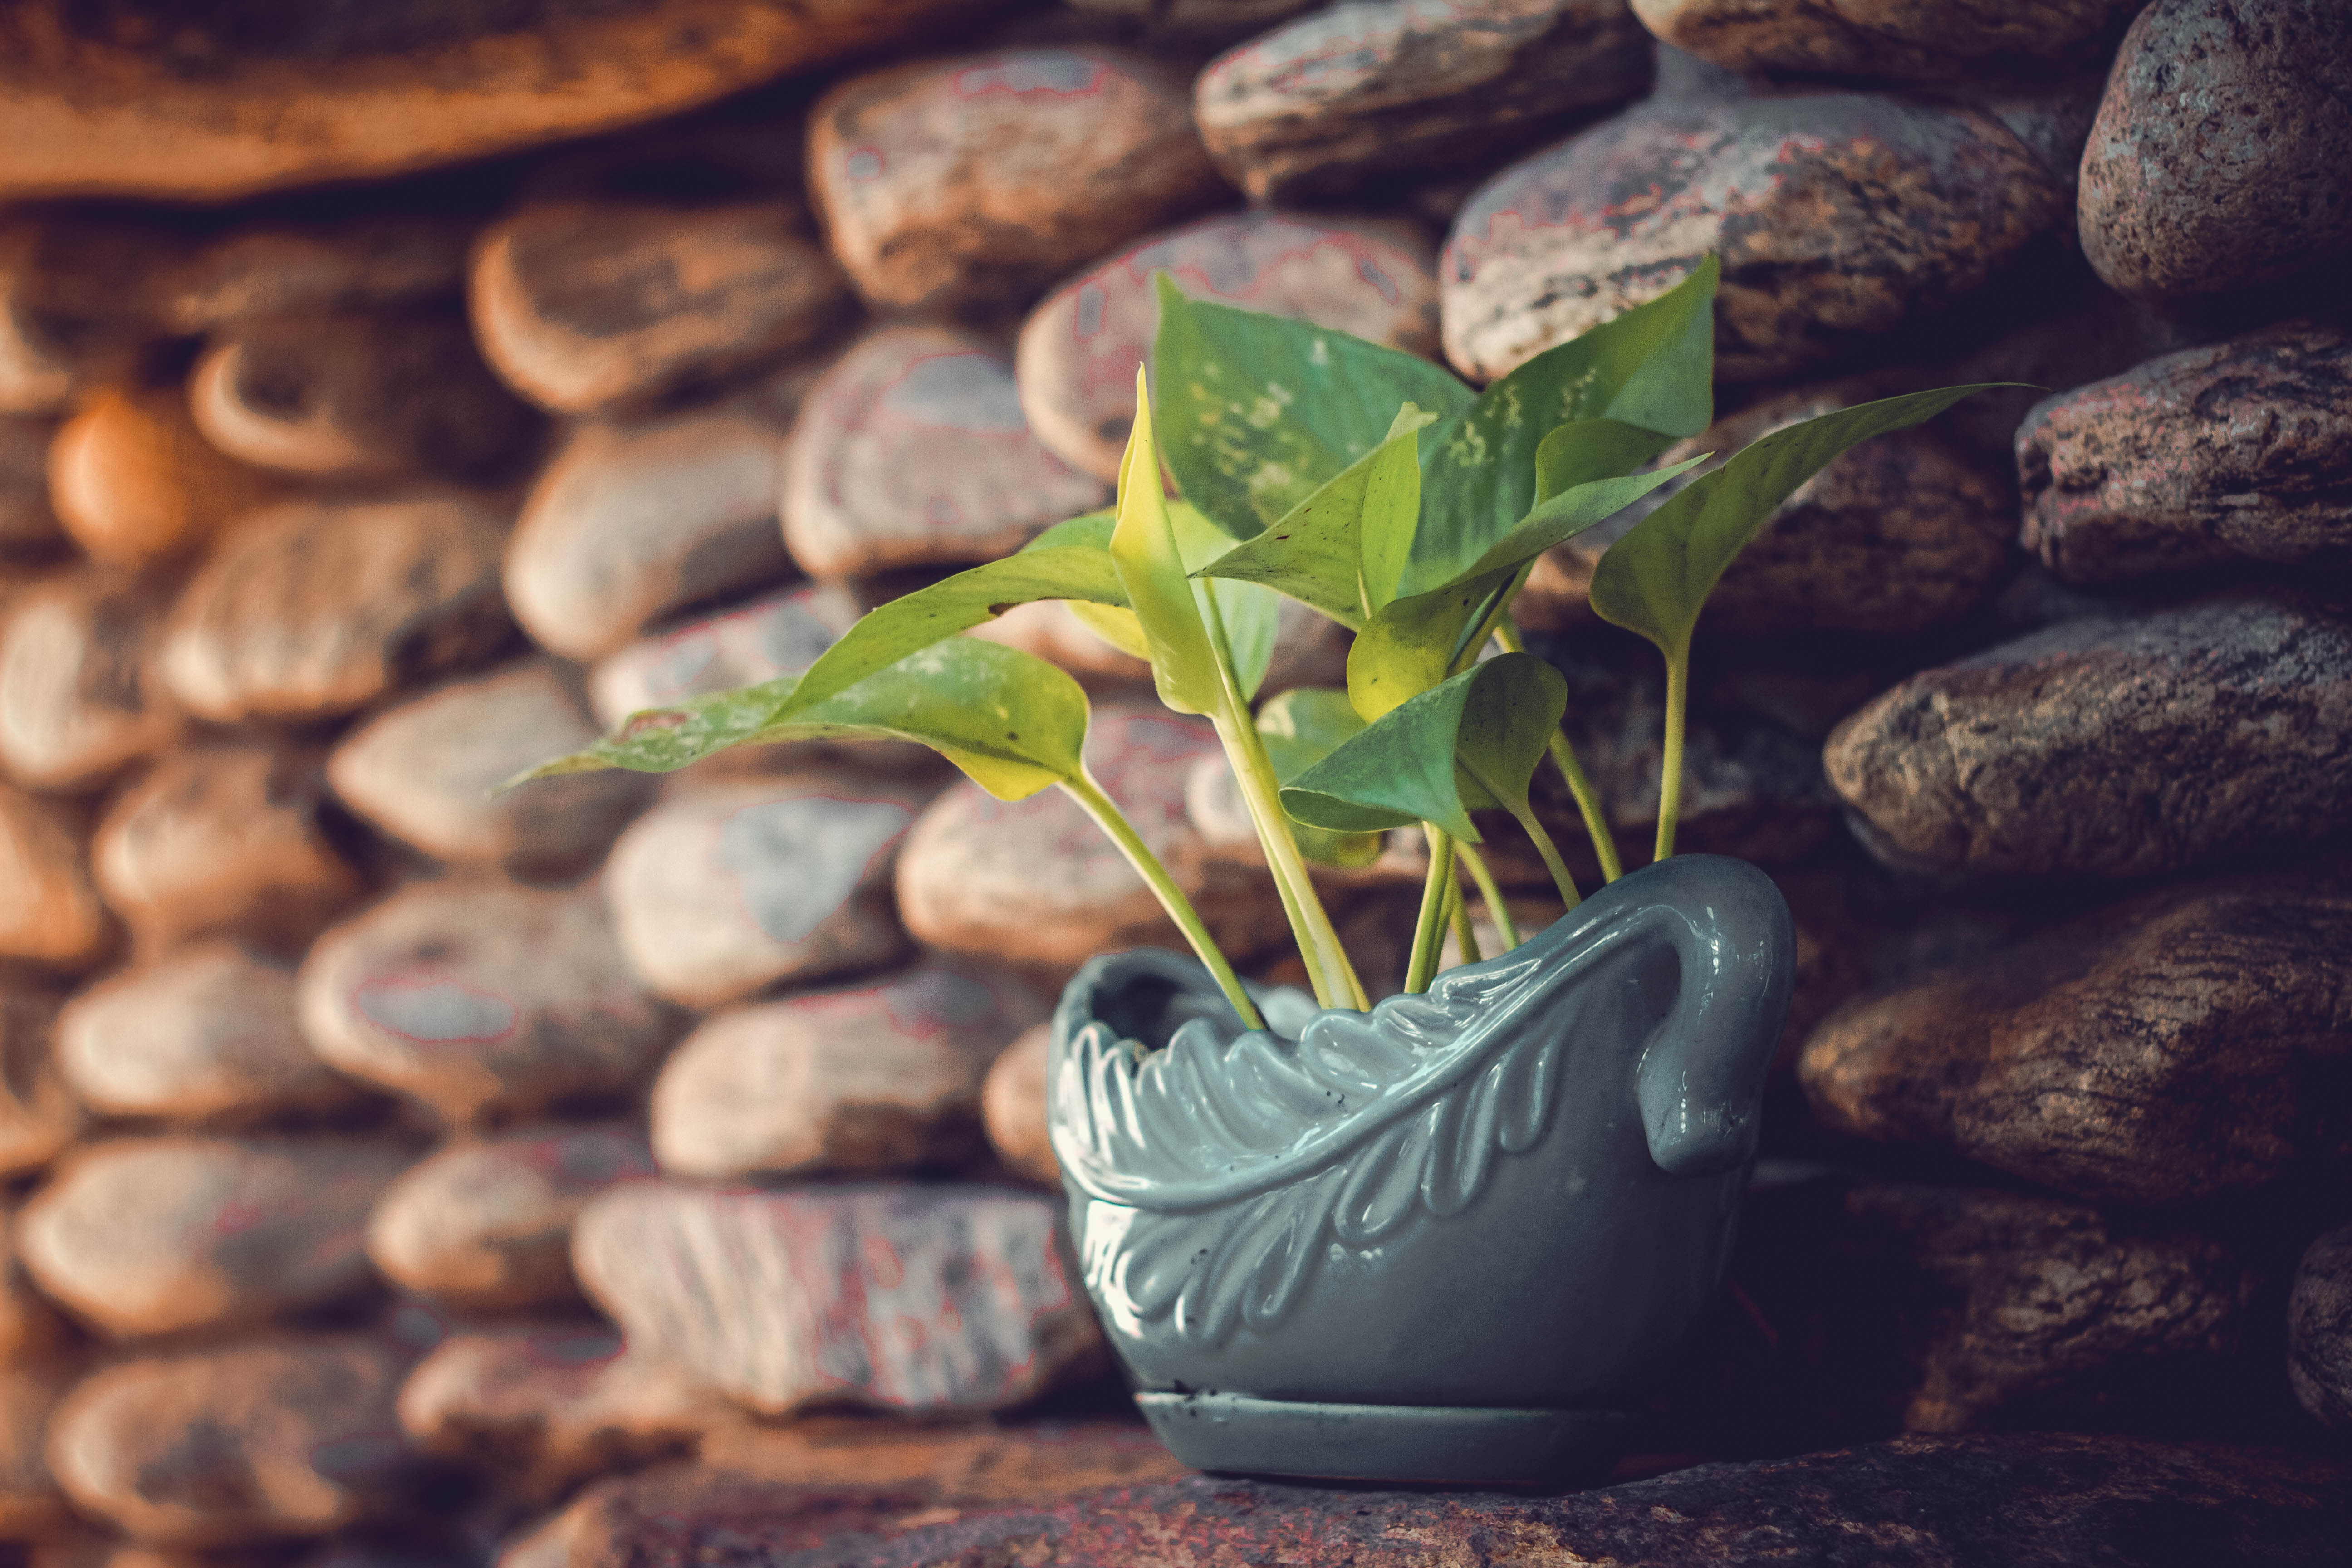
tree, rock, branch, coffee, plant, wood, sunset, leaf, flower, cup, green, autumn, soil, macro photography, american green tree frog